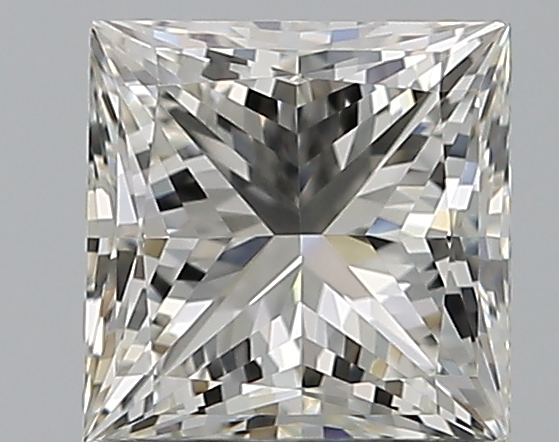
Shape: princess
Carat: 0.9
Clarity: VS2
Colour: J
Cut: EX
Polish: EX
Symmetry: VG
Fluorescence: N
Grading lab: GIA
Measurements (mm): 5.24 x 5.23 x 3.82